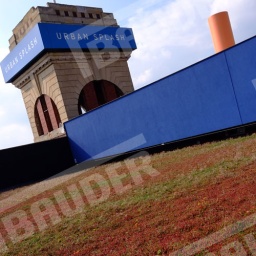
The tower at Fort Dunlop with the sedum green roof in the foreground